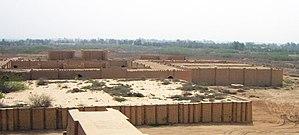
Temple principal de Dur-Kurigalzu / Aqar-Quf, vu depuis la ziggurat.
Dûr-Kurigalzu était une ville de la Mésopotamie antique, dont les ruines se trouvent sur le site actuel d'‘Aqar Qūf, localisé à 30 km à l’ouest de Bagdad, fondée par un roi de la dynastie kassite de Babylone nommé Kurigalzu, vers 1400 av. J.-C.